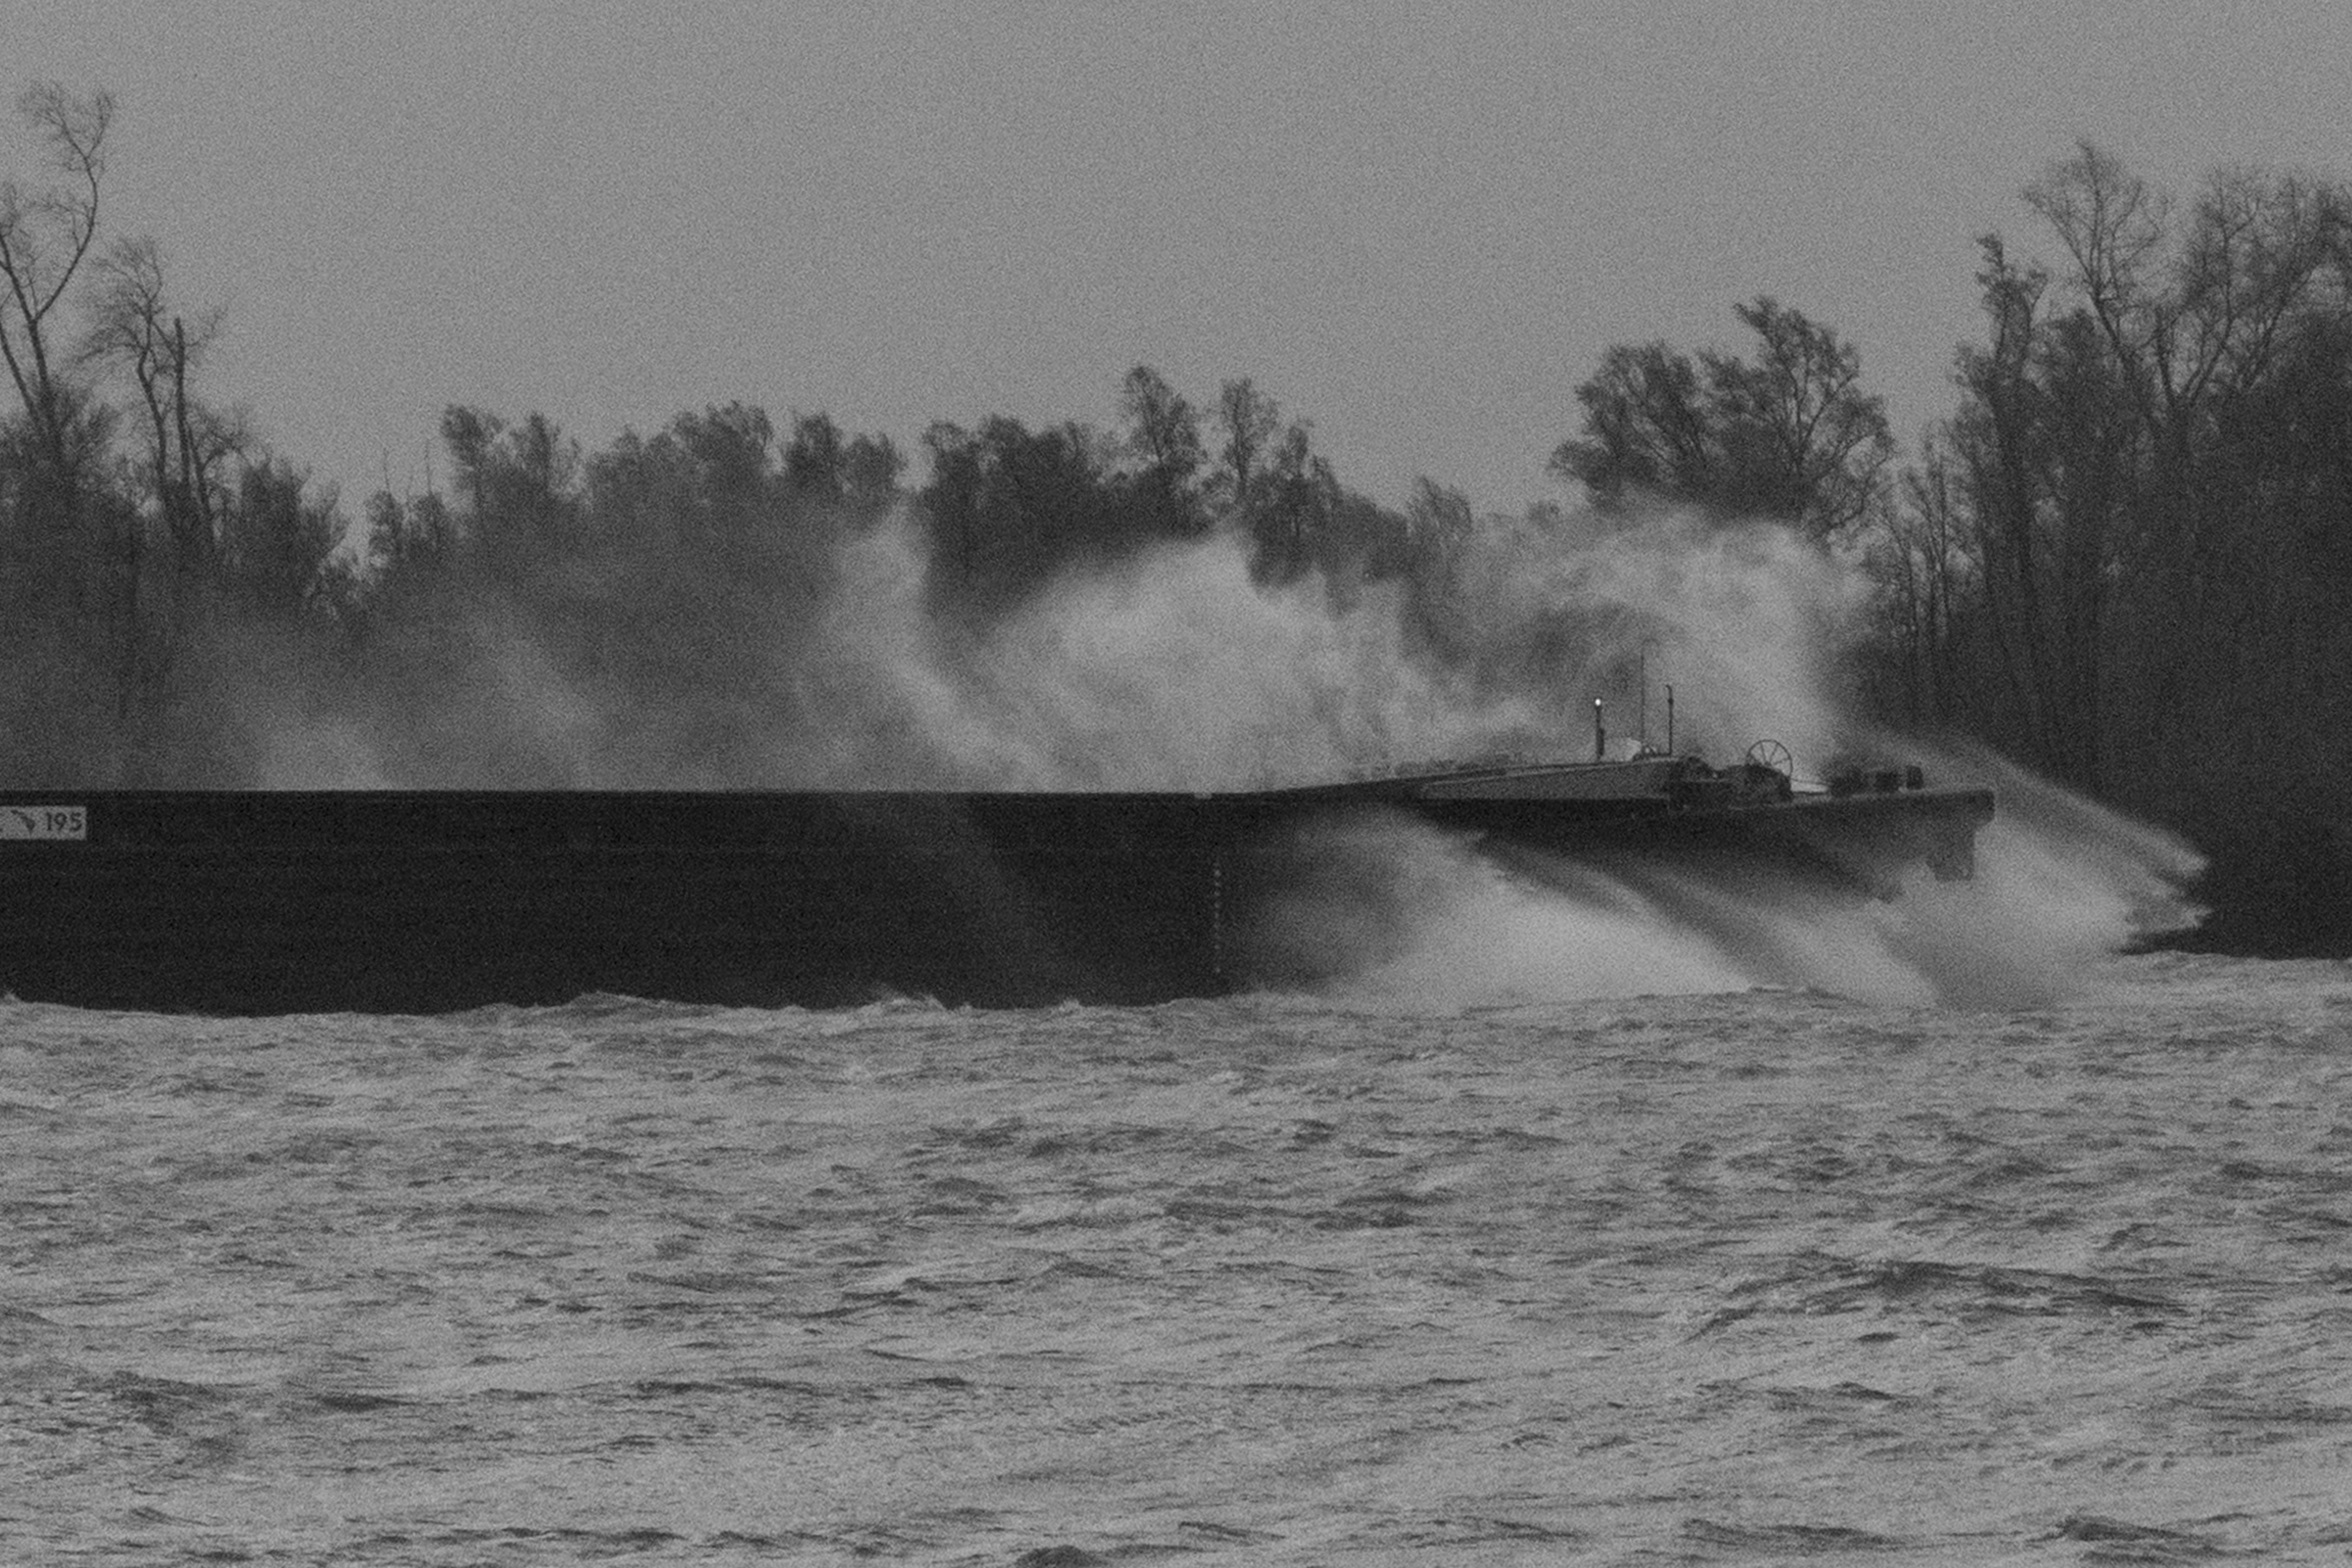
water, nature, outdoor, black and white, boat, photography, wave, wind, ship, vehicle, weather, storm, nikon, monochrome, nederland, netherlands, zuidholland, outdoorphotography, submarine, watercraft, paulvandevelde, pdvandevelde, padagudaloma, natuurfotografie, dordrecht, biesbosch, nederlandinfotos, hollandse, schip, weer, monochrome photography, atmospheric phenomenon, wind wave